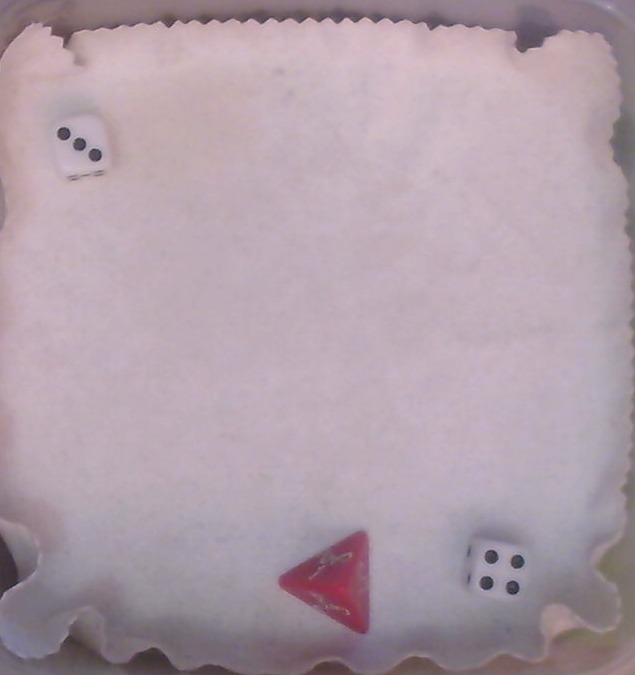
Dice in frame:
type: d4
value: 1
type: d6
value: 1
type: d6
value: 1
Label source: human
Face values trusted: no